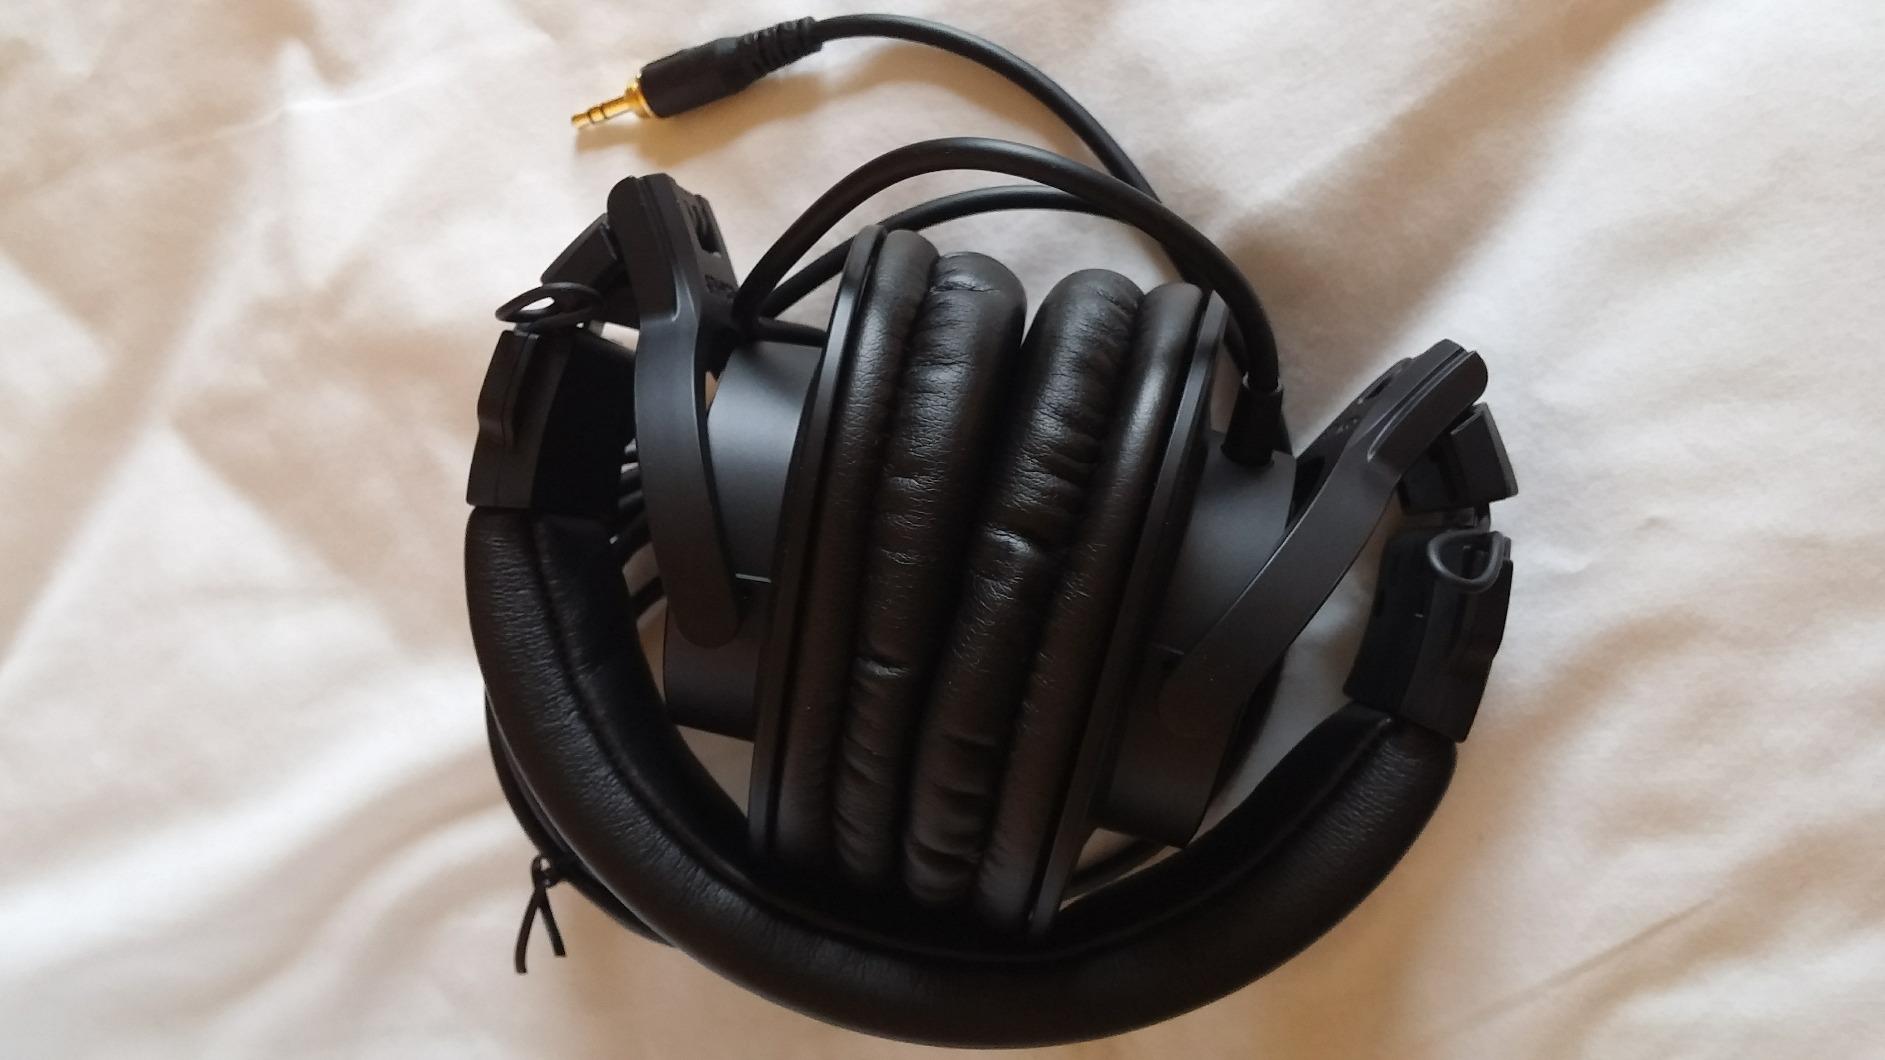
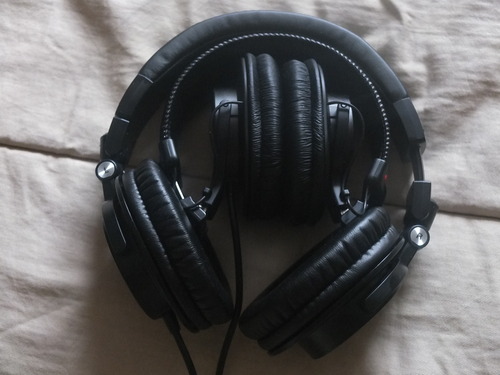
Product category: headphones
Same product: no